Winston Peters

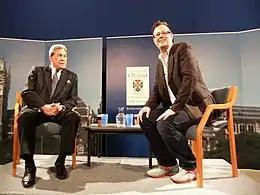
Peters talking to Bryce Edwards as a part of the Vote Chat forum at the University of Otago, 2011

As the 2005 general election approached, Peters did not indicate a preference for coalition with either of the major parties, declaring that he would not seek the "baubles of office". He promised to either give support in confidence and supply to the party with the most seats, or to abstain from no-confidence votes against it, and that he would not deal with any coalition that included the Greens. He pledged to keep post-election negotiations to under three weeks following criticism of the seven-week marathon it took to broker a deal with National in 1996.